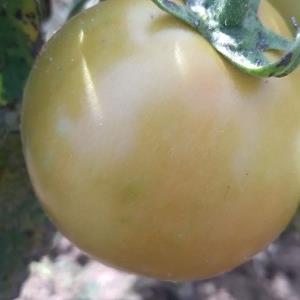
Crop: Tomato
Condition: healthy-fruit